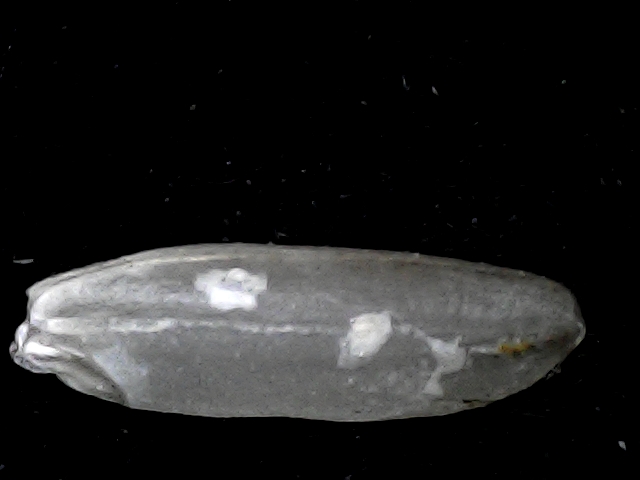
Rice variety: BD87